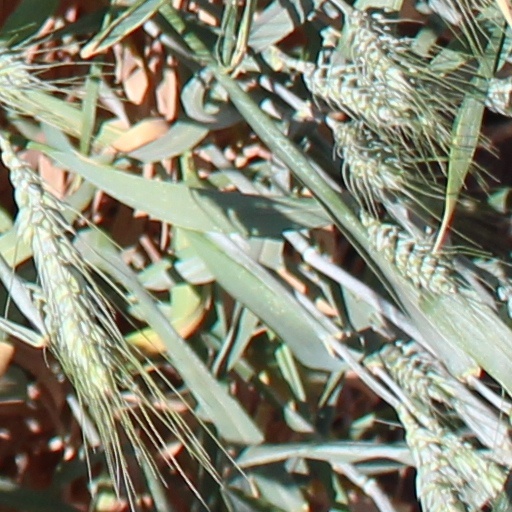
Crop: wheat